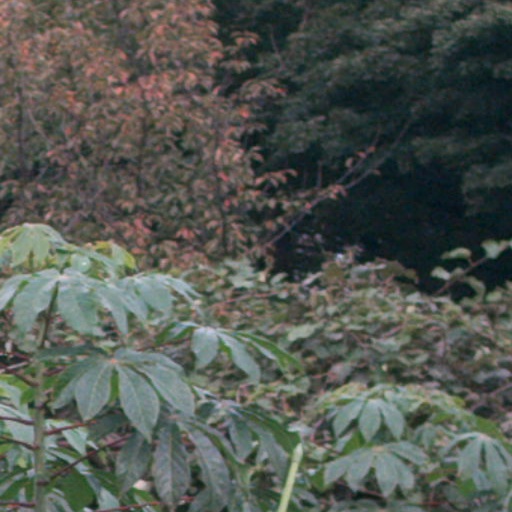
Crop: cassava